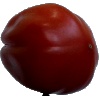
Label: Tomato Heart 1